Goombungee War Memorial

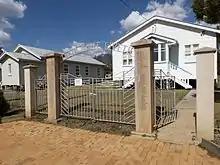
Goombungee War Memorial in front of the Country Women's Association building, 2014

The painted sandstone memorial comprises a pedestal surmounted by a digger statue.